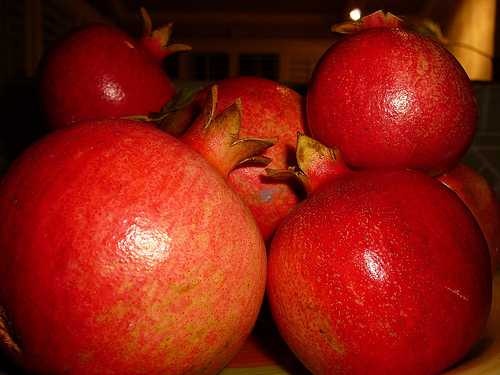
Label: Pomegranate